Midoribashi Station

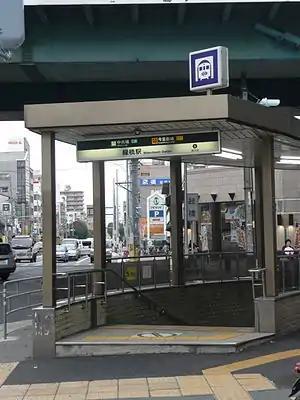
Station entrance

is a metro station on the Osaka Metro Chūō Line and Imazatosuji Line in Higashinari-ku, Osaka, Japan.